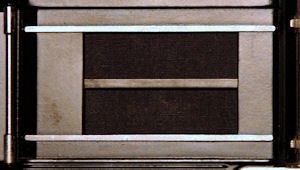
Lukker / Spaltelukkeren
Spaltelukker gummidug lodret
spaltelukker gummidug lodret
En lukker er en indretning i fotografisk udstyr som kan åbne og lukke for lysindfald på et lysfølsomt medium. Det tidsrum lukkeren er åben og eksponering står på, kaldes for lukkertiden.